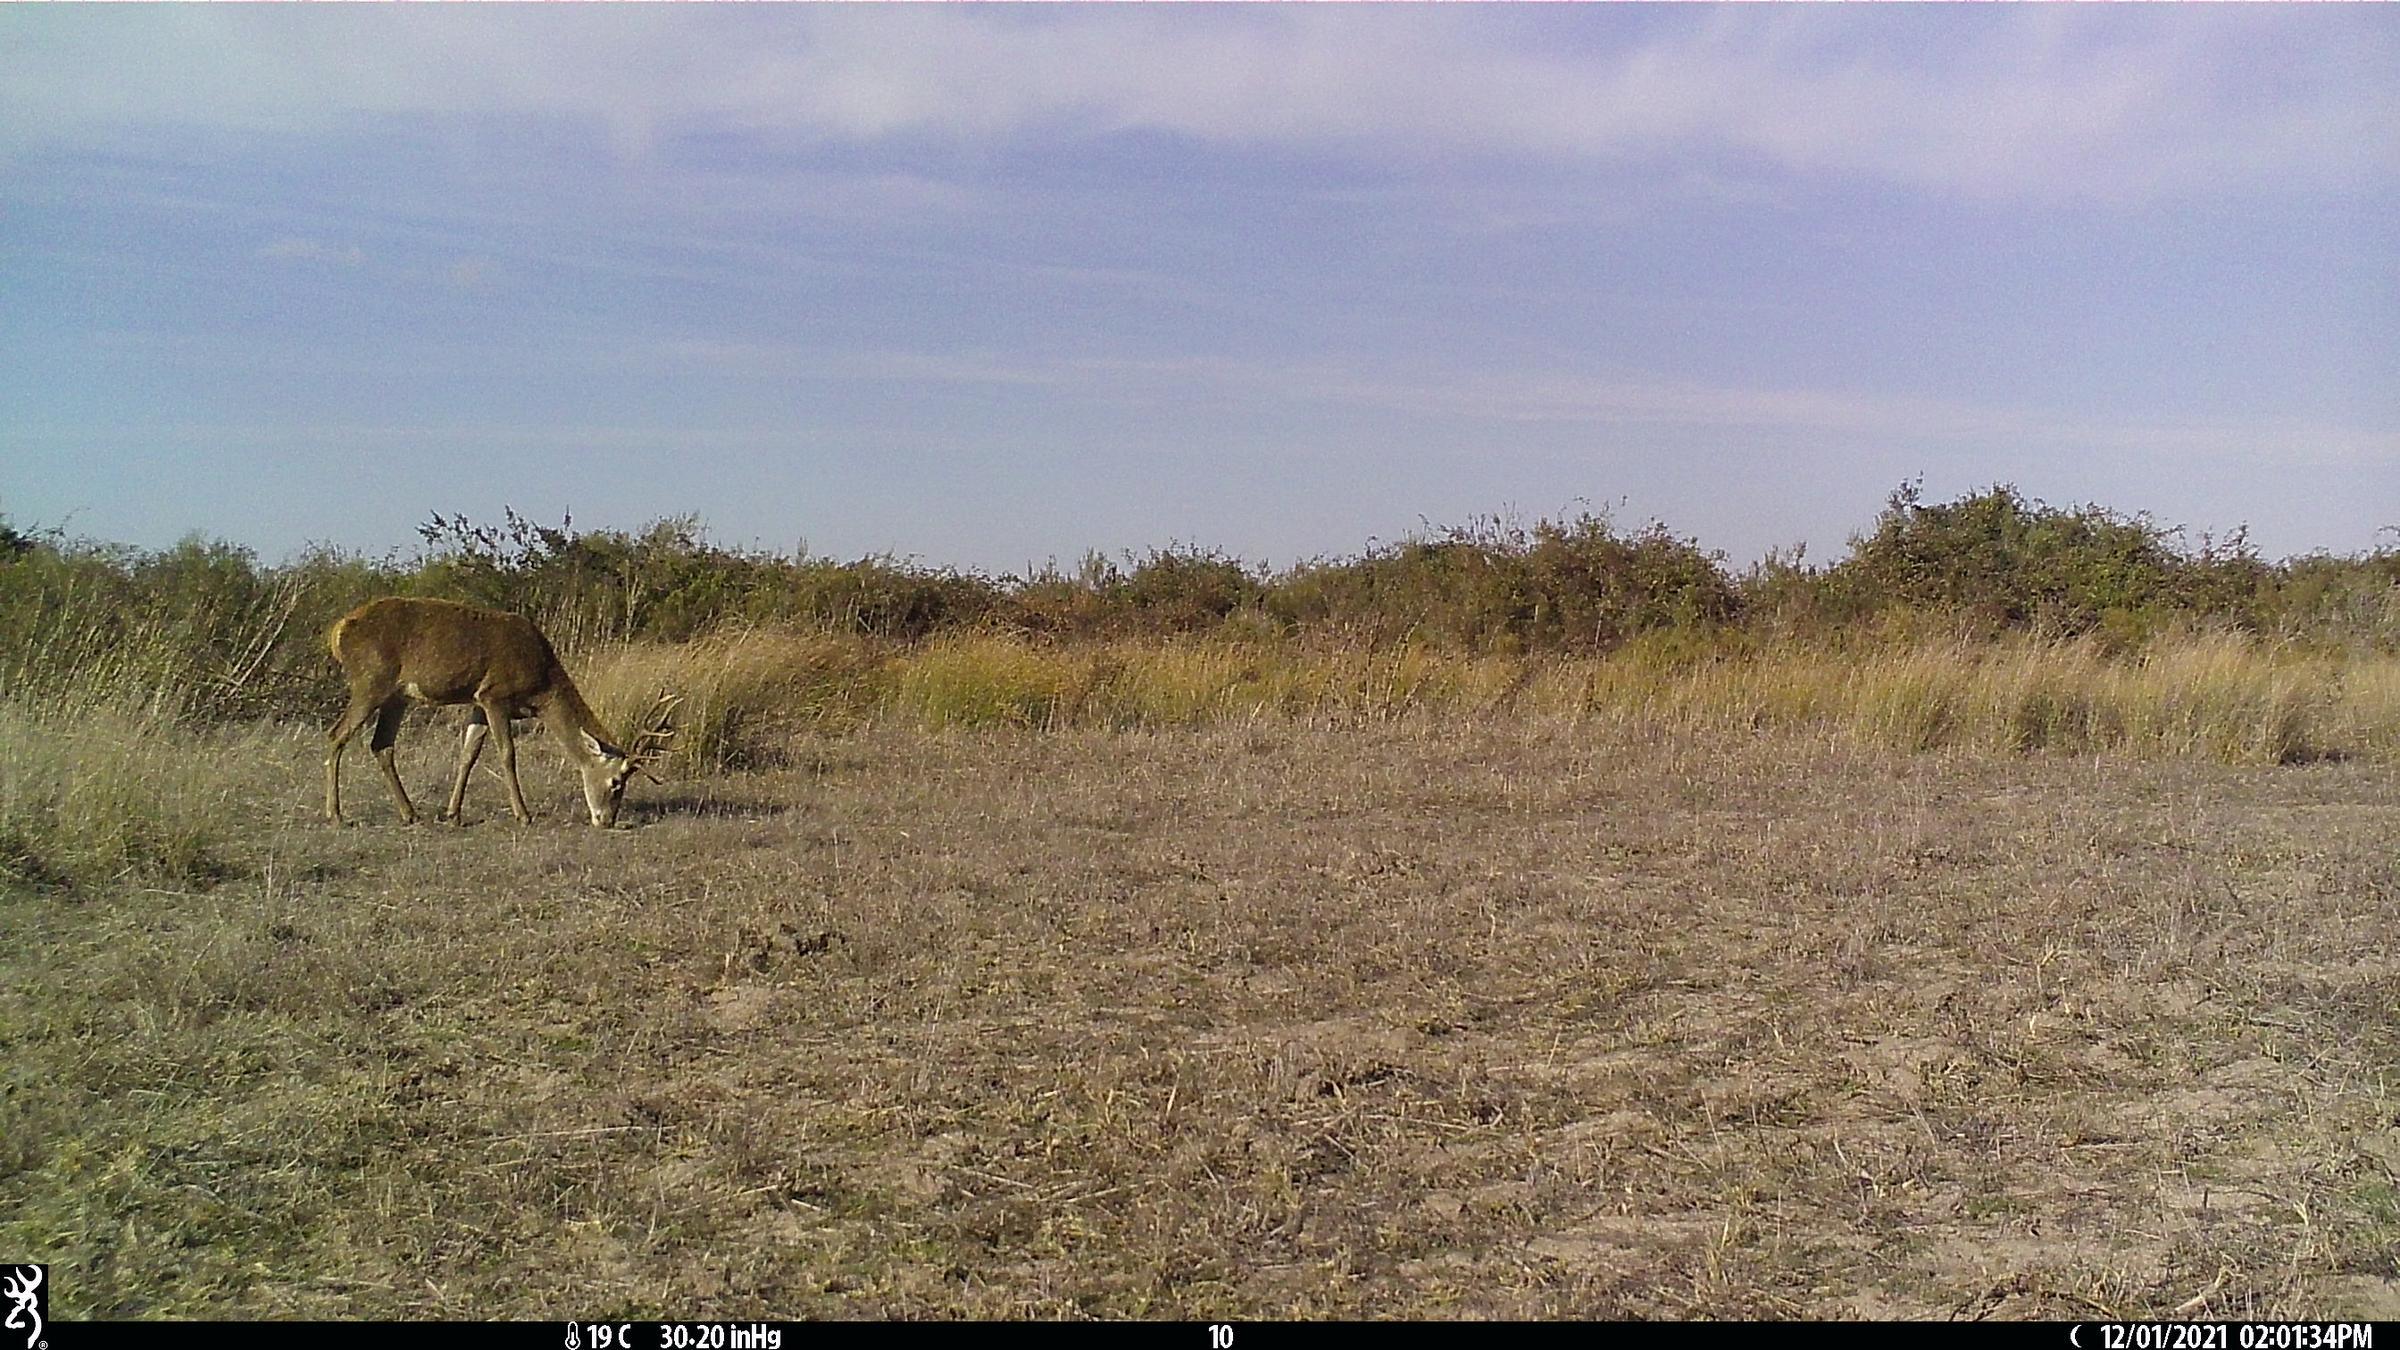
Species: Cervus elaphus